Étienne Parent

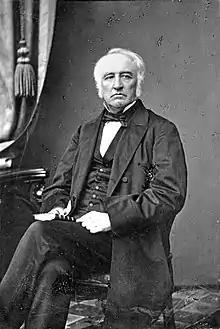
Augustin-Norbert Morin: Parent's classmate, political colleague, and eventual opponent in the Lower Canada Rebellion

Parent was born in the parish of Notre-Dame de la Nativité, near the town of Beauport (now part of Quebec City), in 1802. His parents were a farm couple: Étienne-François Parent and Josephte Clouet. He was the eldest of a large family of nine boys and six girls, and grew up working on the farm, acquiring habits of hard work and determination. His parents sent him to a primary school in Quebec, and then in 1814, when he was 12 years old, to the "Collège de Nicolet" for secondary schooling. He did well at school, winning several prizes. Five years later, in 1819, his parents sent him to the "Petit Séminaire de Québec" for further studies. Parent again did well, reading as many books as he could, and distinguishing himself for his writing abilities and good judgment.